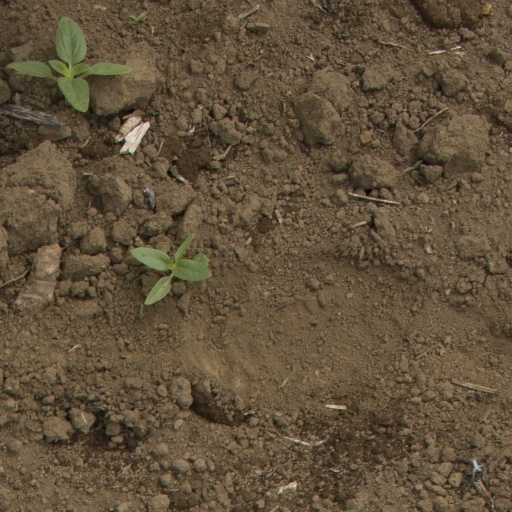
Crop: Jerusalem artichoke